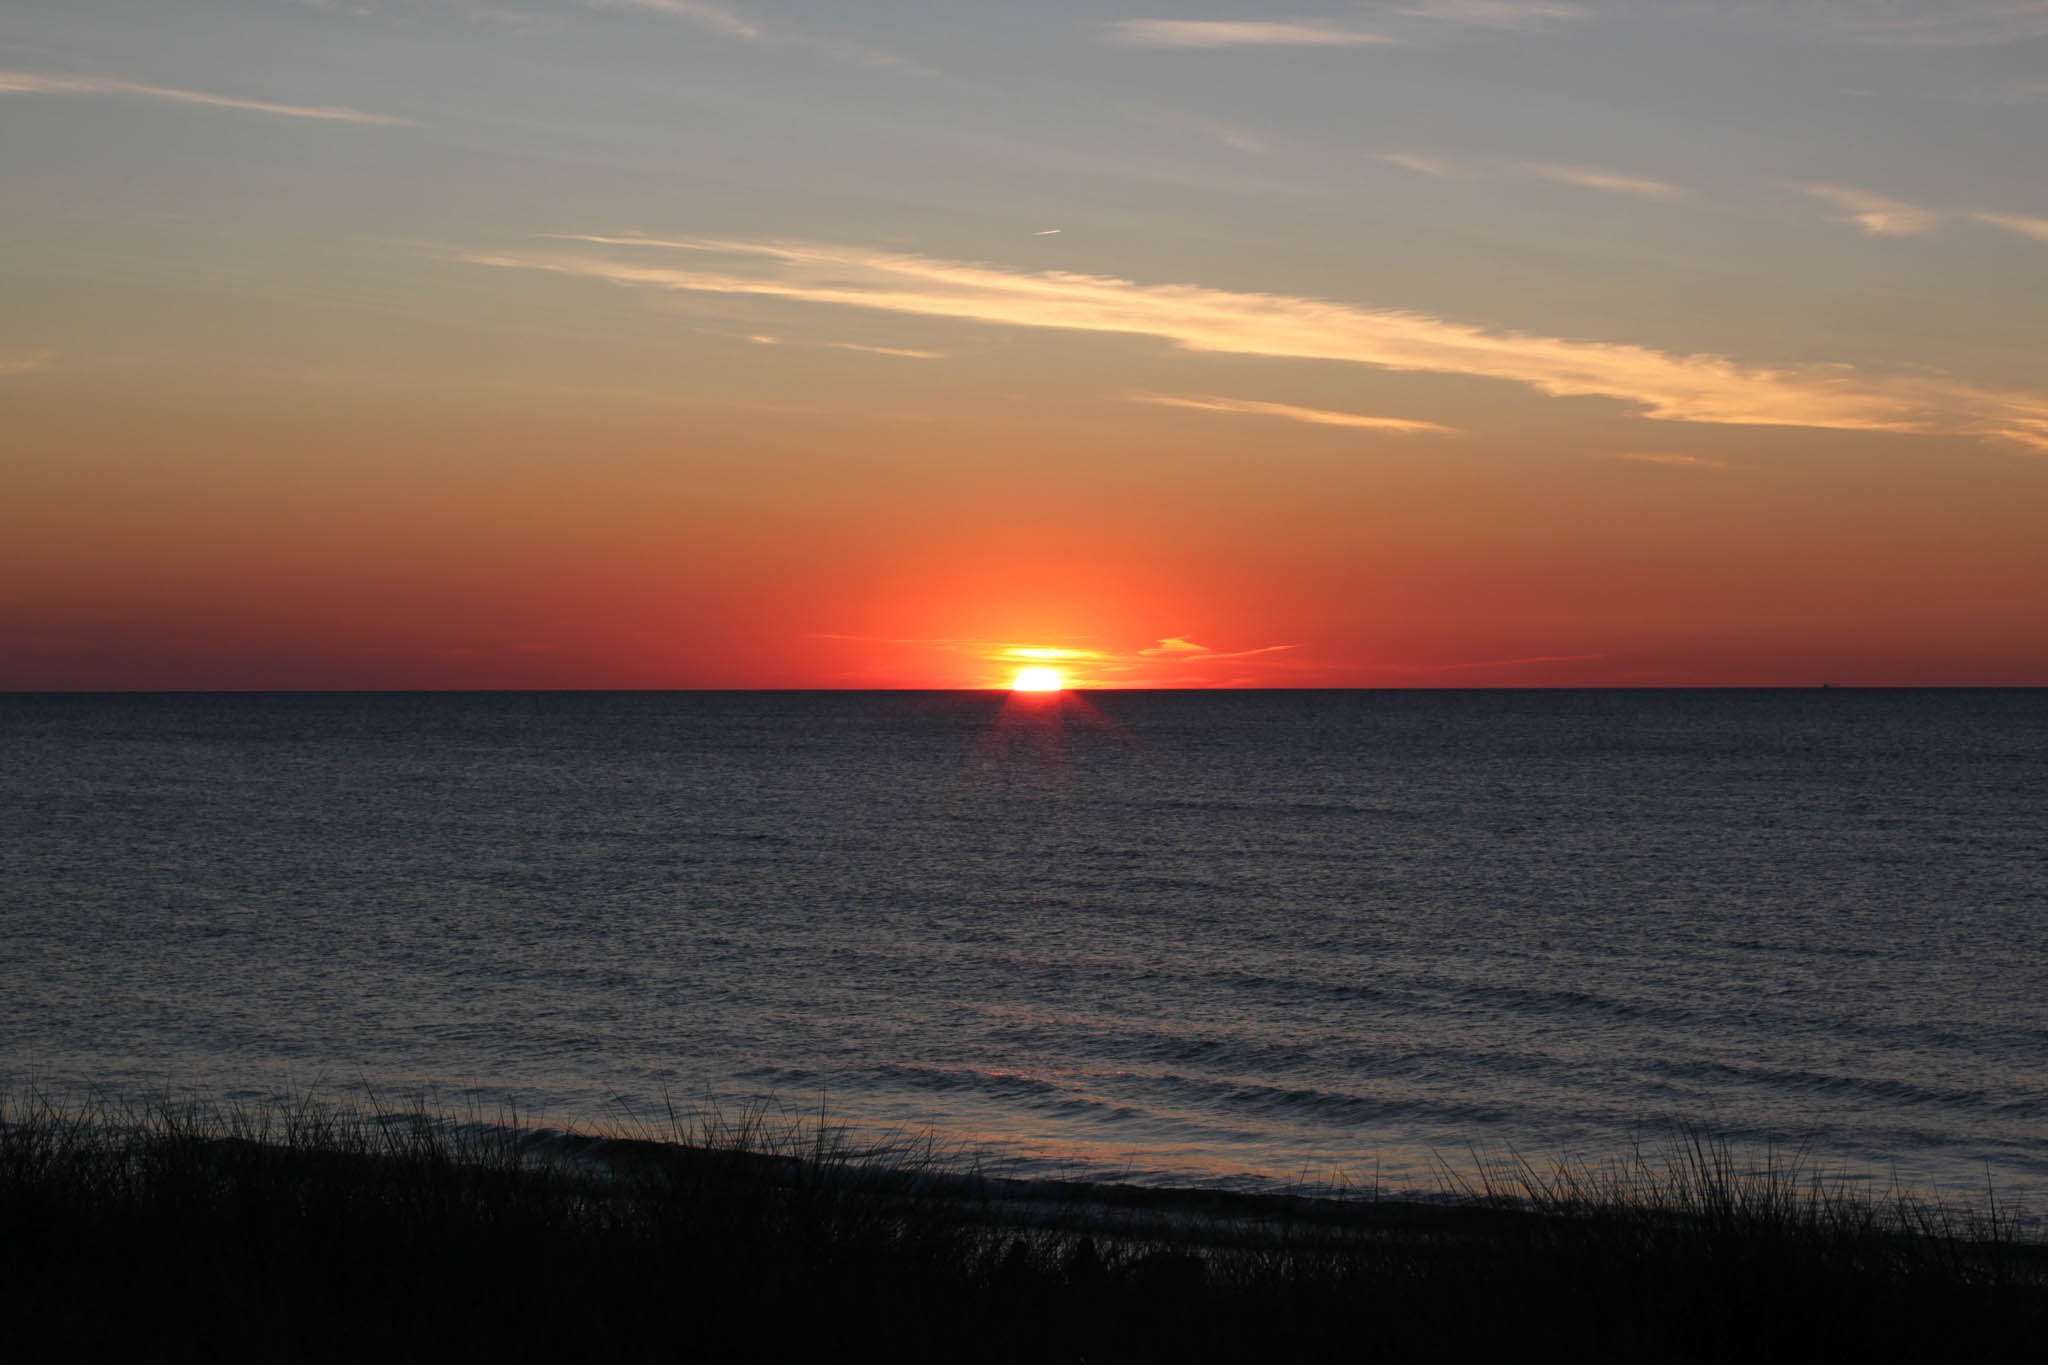
sea, coast, water, ocean, horizon, cloud, sky, sun, sunrise, sunset, shore, wave, dawn, dusk, evening, calm, baltic sea, afterglow, evening sky, wind wave, red sky at morning